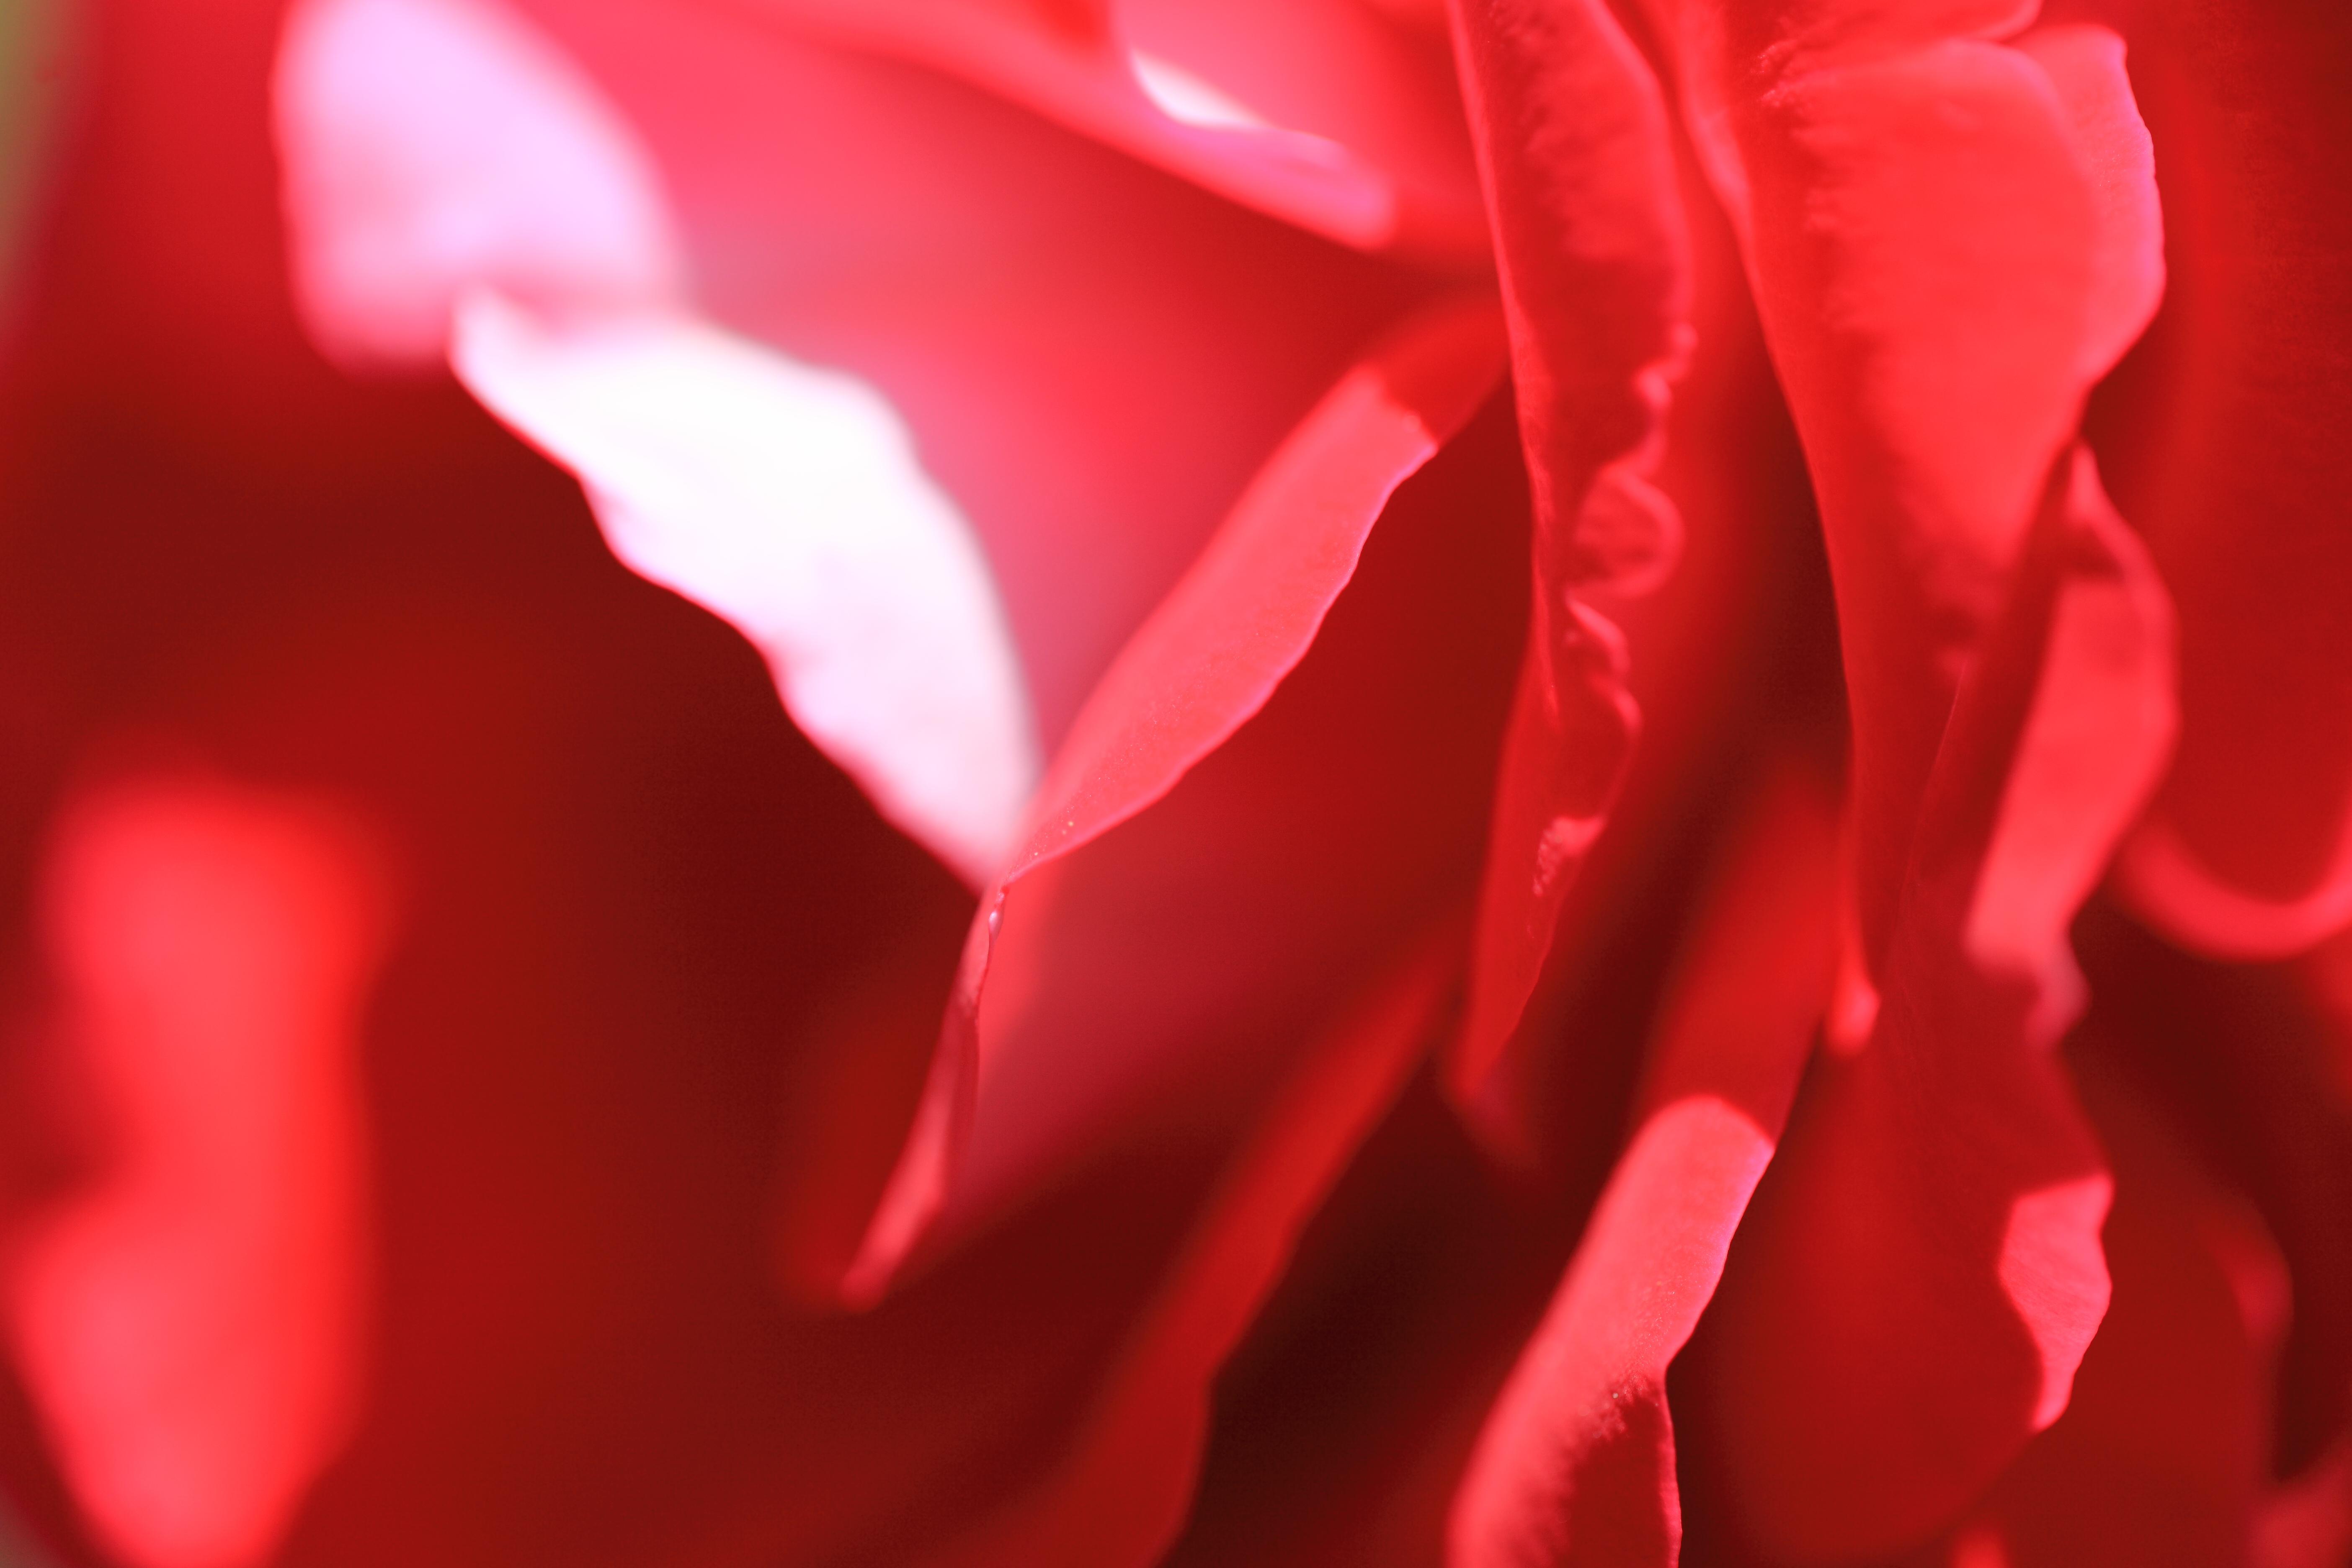
plant, flower, petal, tulip, rose, high, red, pink, close up, cool image, rosa, 5d, hires, markii, hi, res, resolution, macro photography, flowering plant, land plant